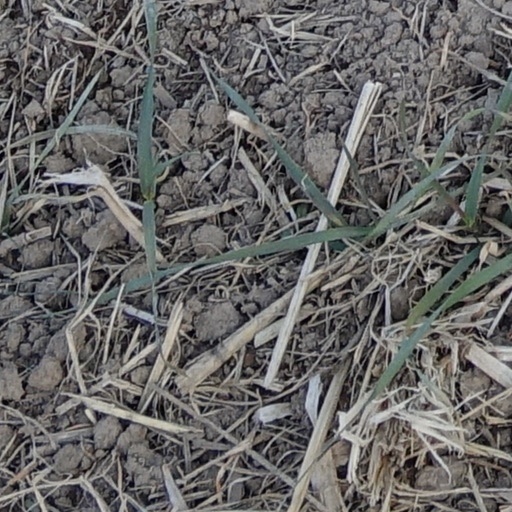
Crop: wheat